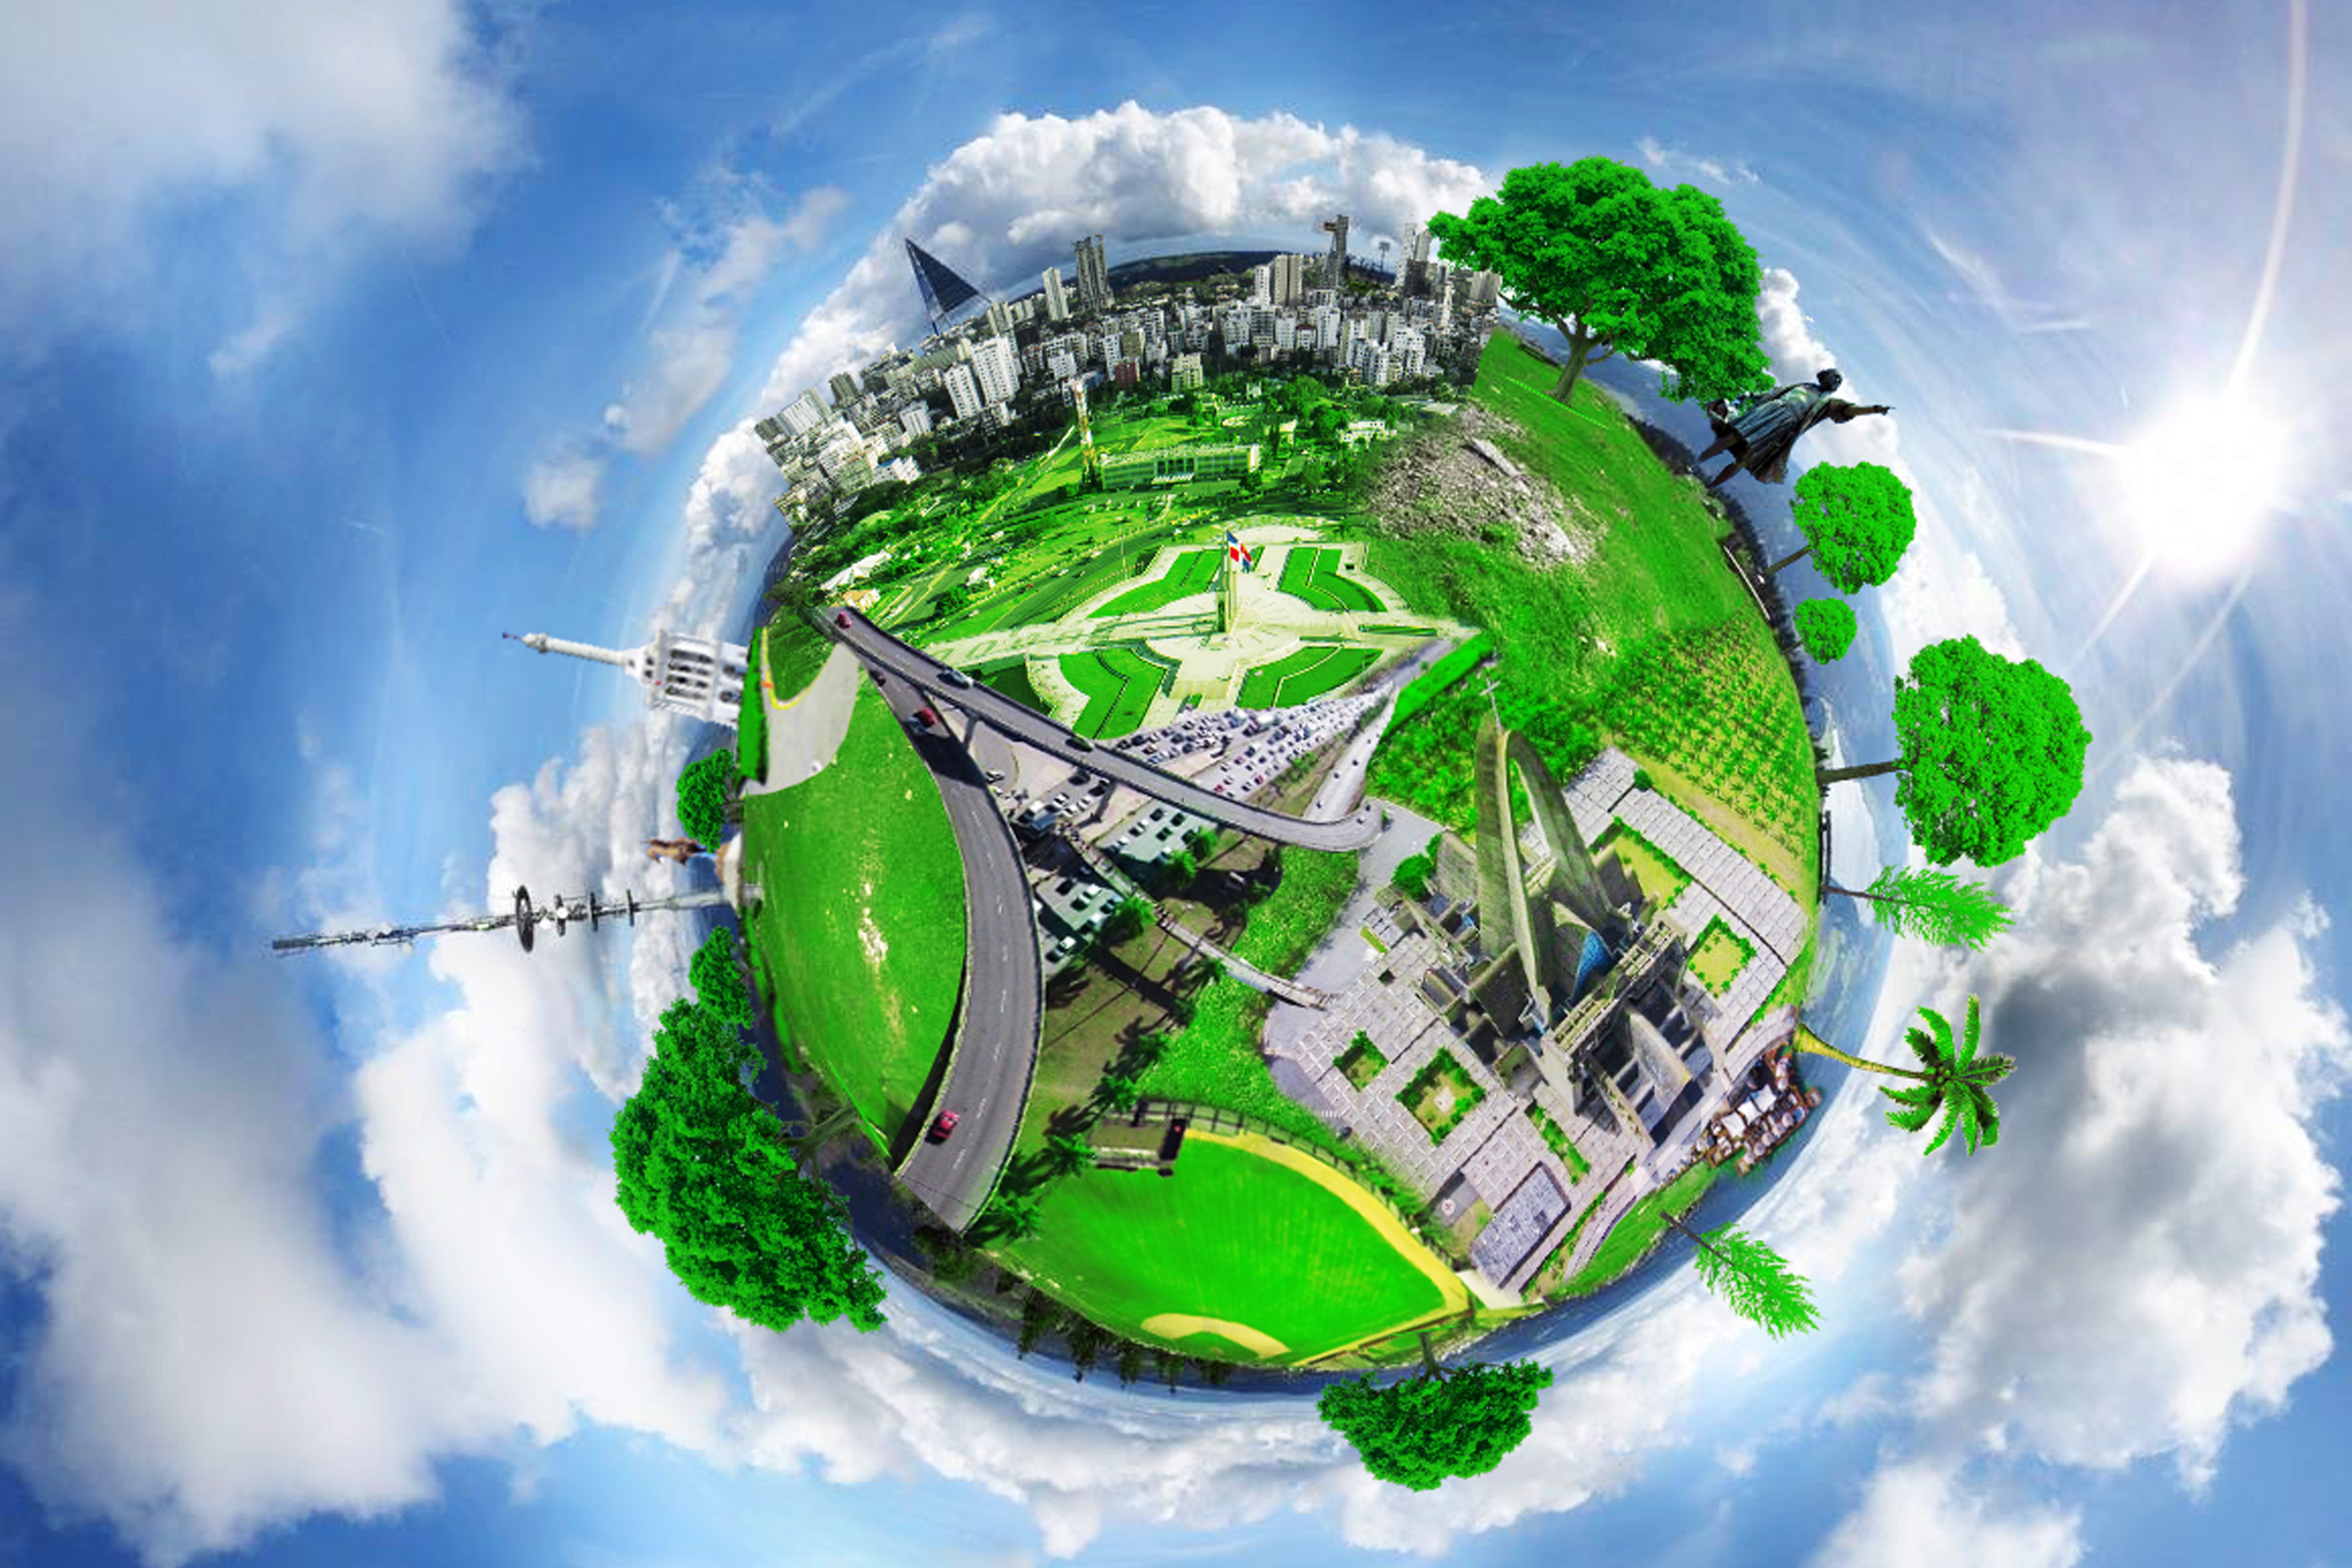
beach, nature, country, green, stadium, world, energy, colors, earth, planet, culture, dominican, republic, caribbean, palms, 360, dominican republic, screenshot, degrees, aerial photography, omar medina, atmosphere of earth, computer wallpaper, sport venue